Chrysler TC by Maserati

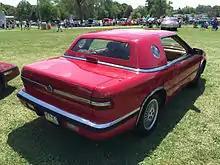
Chrysler TC by Maserati with the standard hardtop fitted

The TC featured a detachable hard top with circular, beveled-glass opera windows with a six-point latching system and a manually operated cloth lined convertible top that was available in either tan or black. For the 1989 model year, interior leather colors were ginger or bordeaux. Available exterior colors were yellow, red, or cabernet. The bordeaux interior was only available with the cabernet exterior, both of which were dropped in 1990 when black and white exterior colors were added along with a black leather interior.